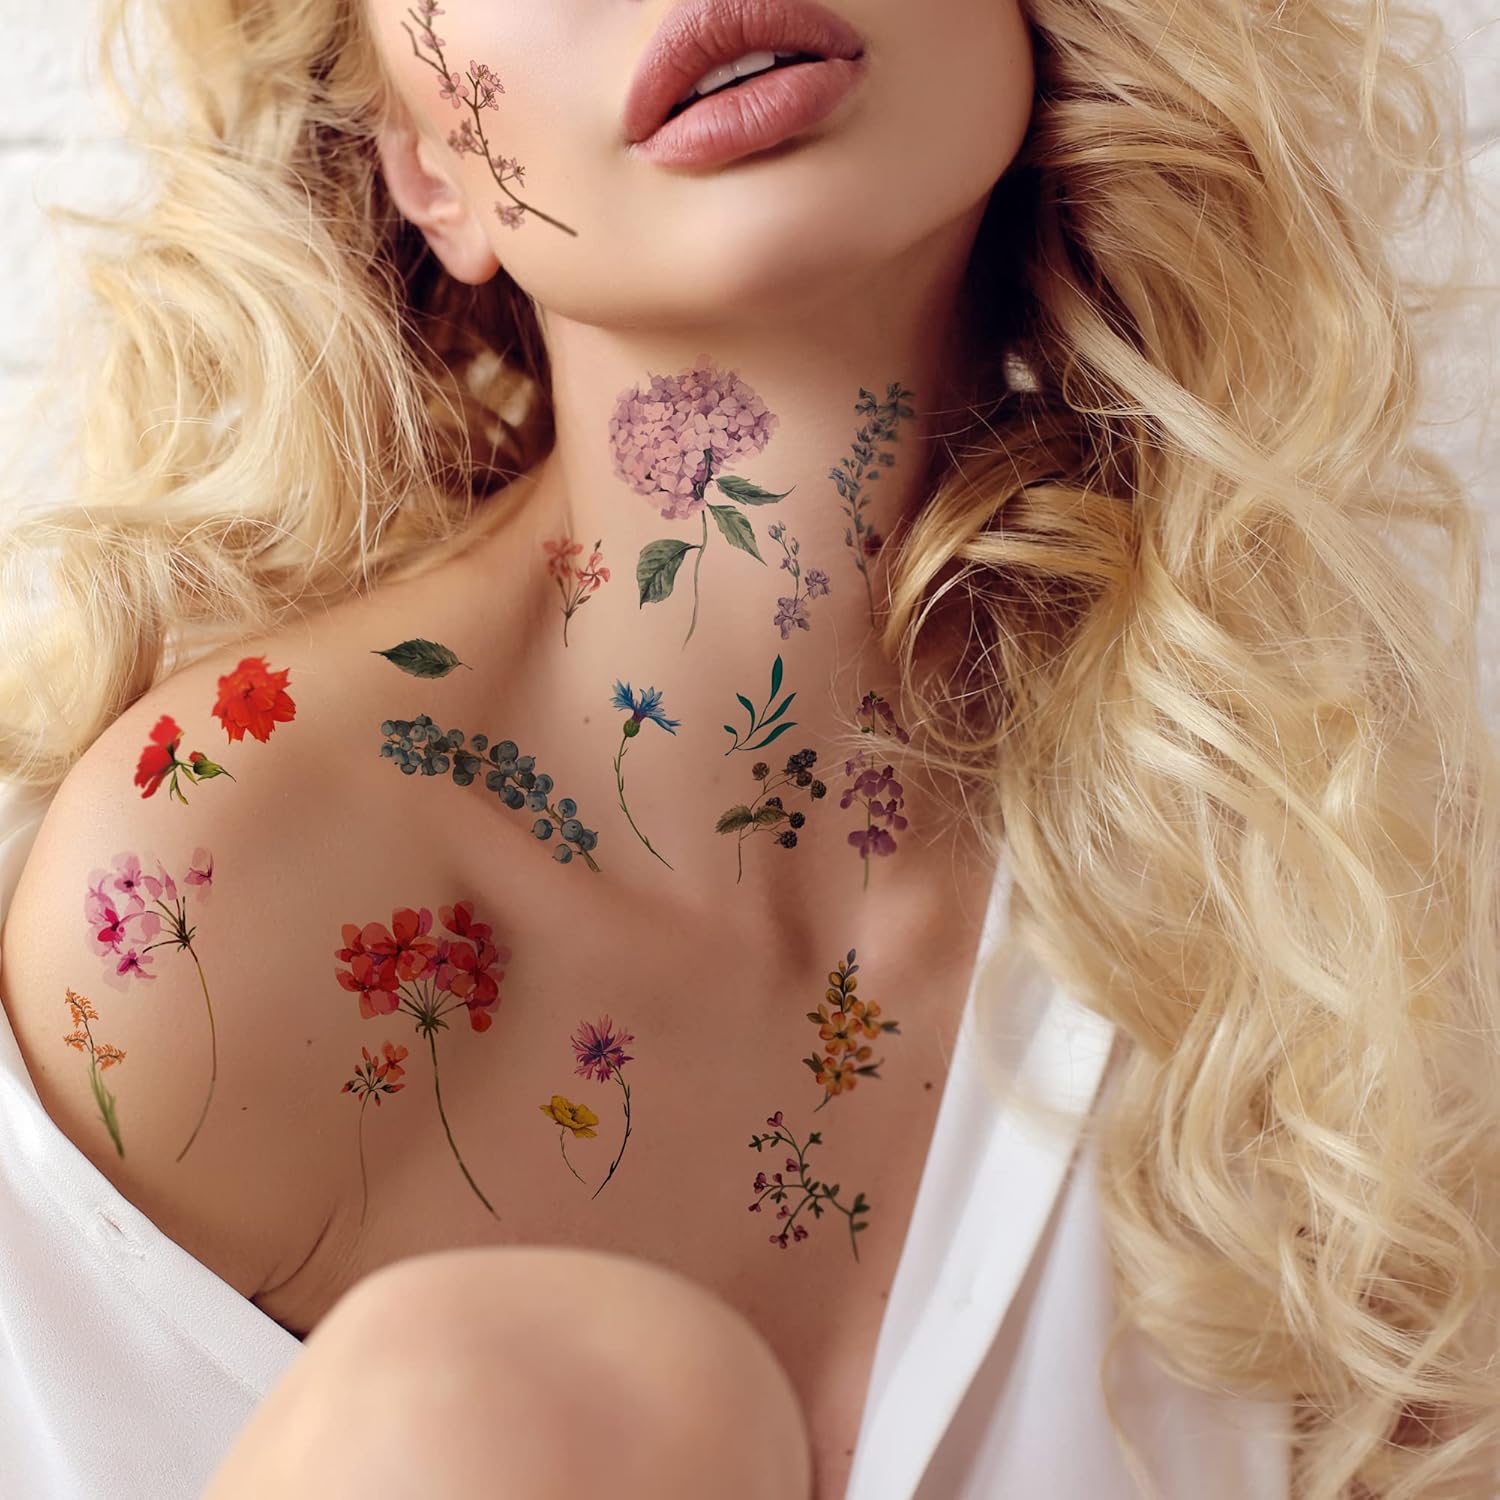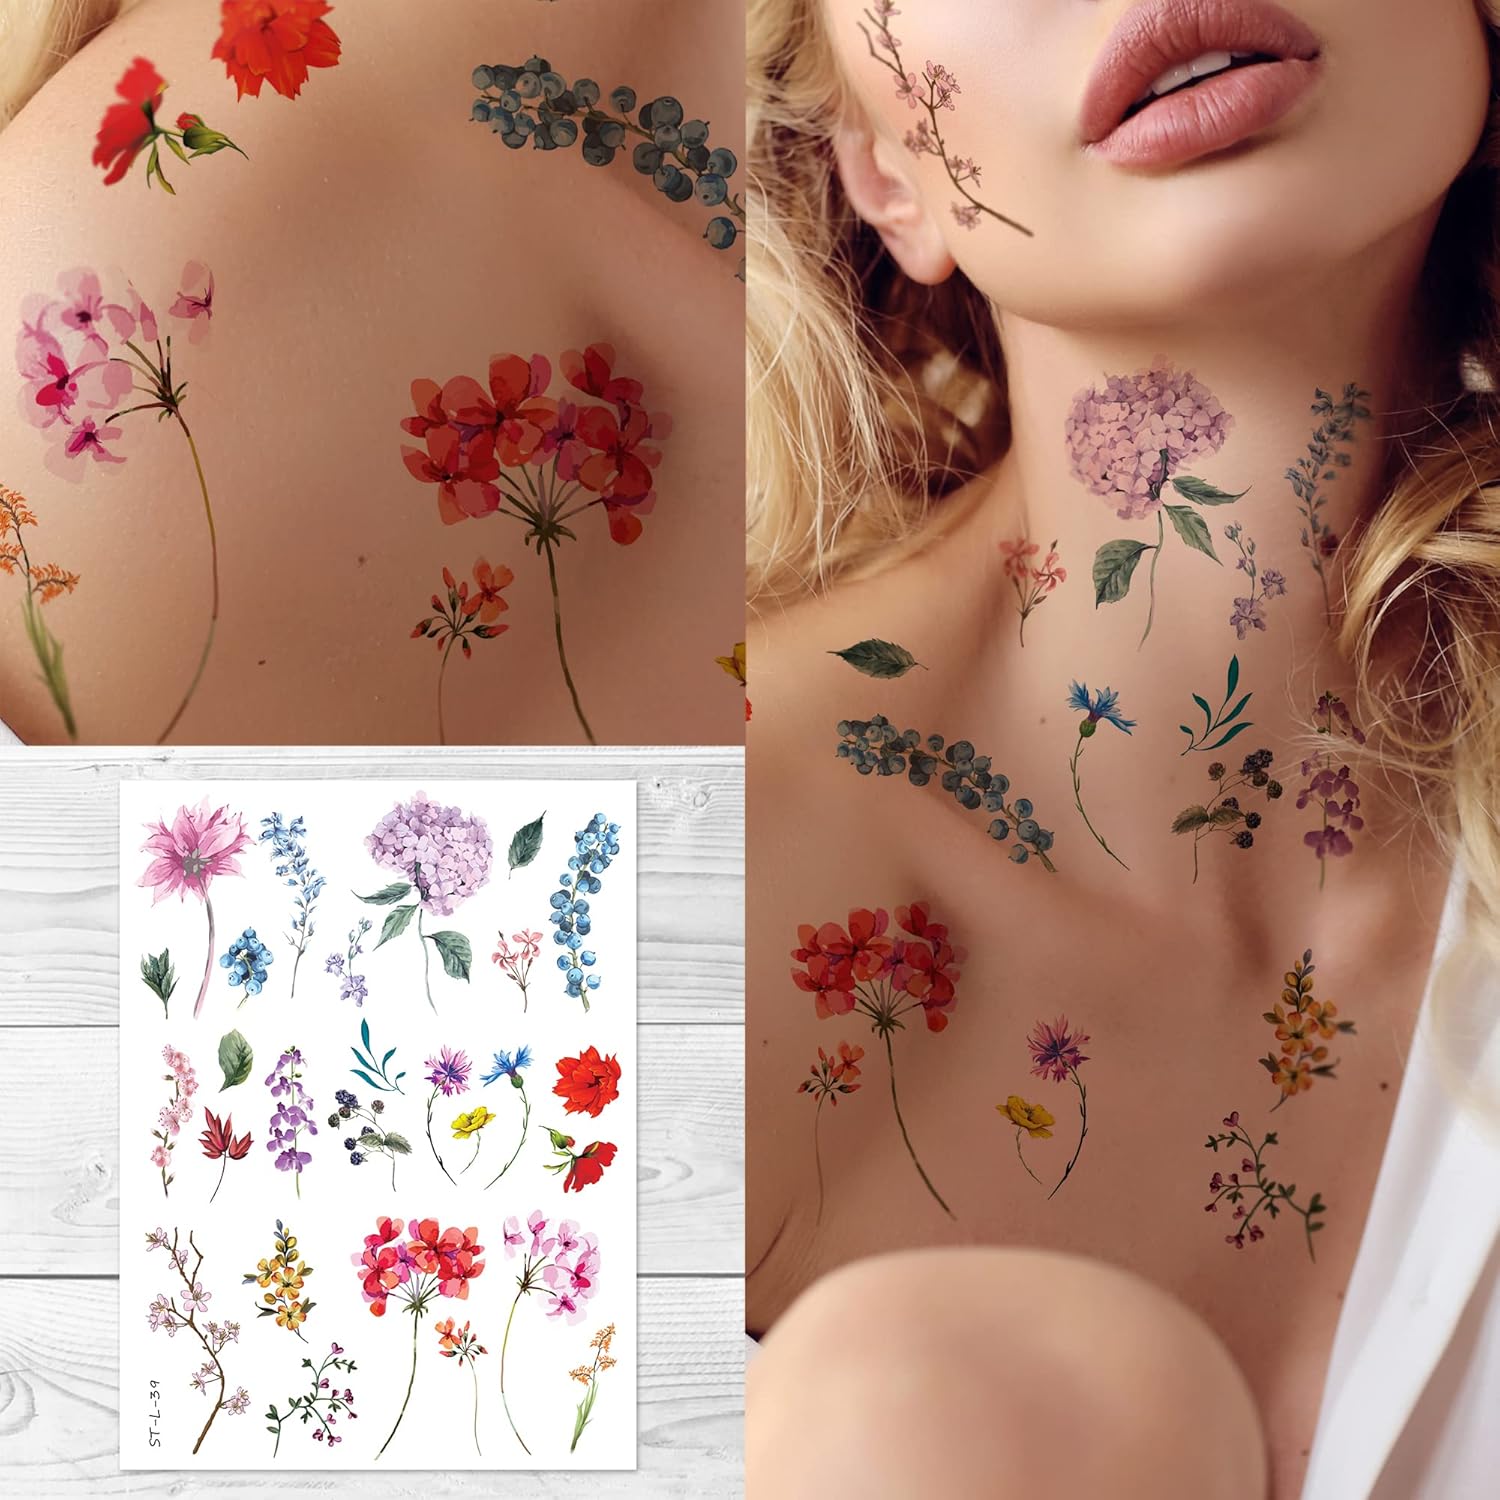
Supperb Temporary Tattoos - Watercolor Floral Temporary Tattoos, Hand Drawn Flower Tattoos Realistic Floral Wildflowers Branches Leaf Tattoo
Category: All Beauty
You do realize it looks real? People will stare at you! But only for days, not years The design rocks. The color pops. You can do and undo, but you will always be yourself. It's cool. Package include: 1 sheet of Supperb temporary tattoo Sheet Size: 8" by 6" (20cm x 15cm). Size doesn't matter. Appearance does. Your temporary tattoo goes on any part of your body. Be ready to ignore questions like, "Hey, where did you get your body from?" You know what you want, and you can do it. Now make a choice and make a difference. It's all about you. Easy and quick to apply and remove. You will know how to do it within seconds when you see instructions on the packaging. The designer's grandma put it on within 2 minutes with her dog watching and pushing. Supperb(TM) is a registered US brand. Over hundreds+ stylish and stunning designs and counting...
Features: Package include: 1 sheet of Supperb temporary tattoo (ST-L-39). Sheet Size: 8 x 6 inches wide and tall (20cm x 15cm). Quality temporary tattoo. Safe & non-toxic, printed with vegetable-based ink. | Long lasting and waterproof. They will not wash off and will last for 2-3 days. (If you don't rub temp tattoos against clothes, it will last even longer). | Great for parties, club nights, Halloween, gatherings, daily wear, going shopping, wear at beach or swimming pool, concerts, cosplays, birthdays, photoshoots, arts & crafts projects and more...Create your own unique style… | Supperb Tattoos are suitable for everyone, women, men, girls and boys. Wear supperb tats on your arm, face, hand, neck, shoulder, lower back, leg, wrist, ankle, chest, hip or anywhere you like. | Easy to Apply. Easy to Remove. No Mess, No Pain, No Commitment, No Regrets. Wet cloth against ack of tattoo. Press down and make sure to wet it thoroughly. Wait 20-30 seconds, peel off paper backing. Gently rinse image with water for best effect. brush with your skin-toned face powder to set.